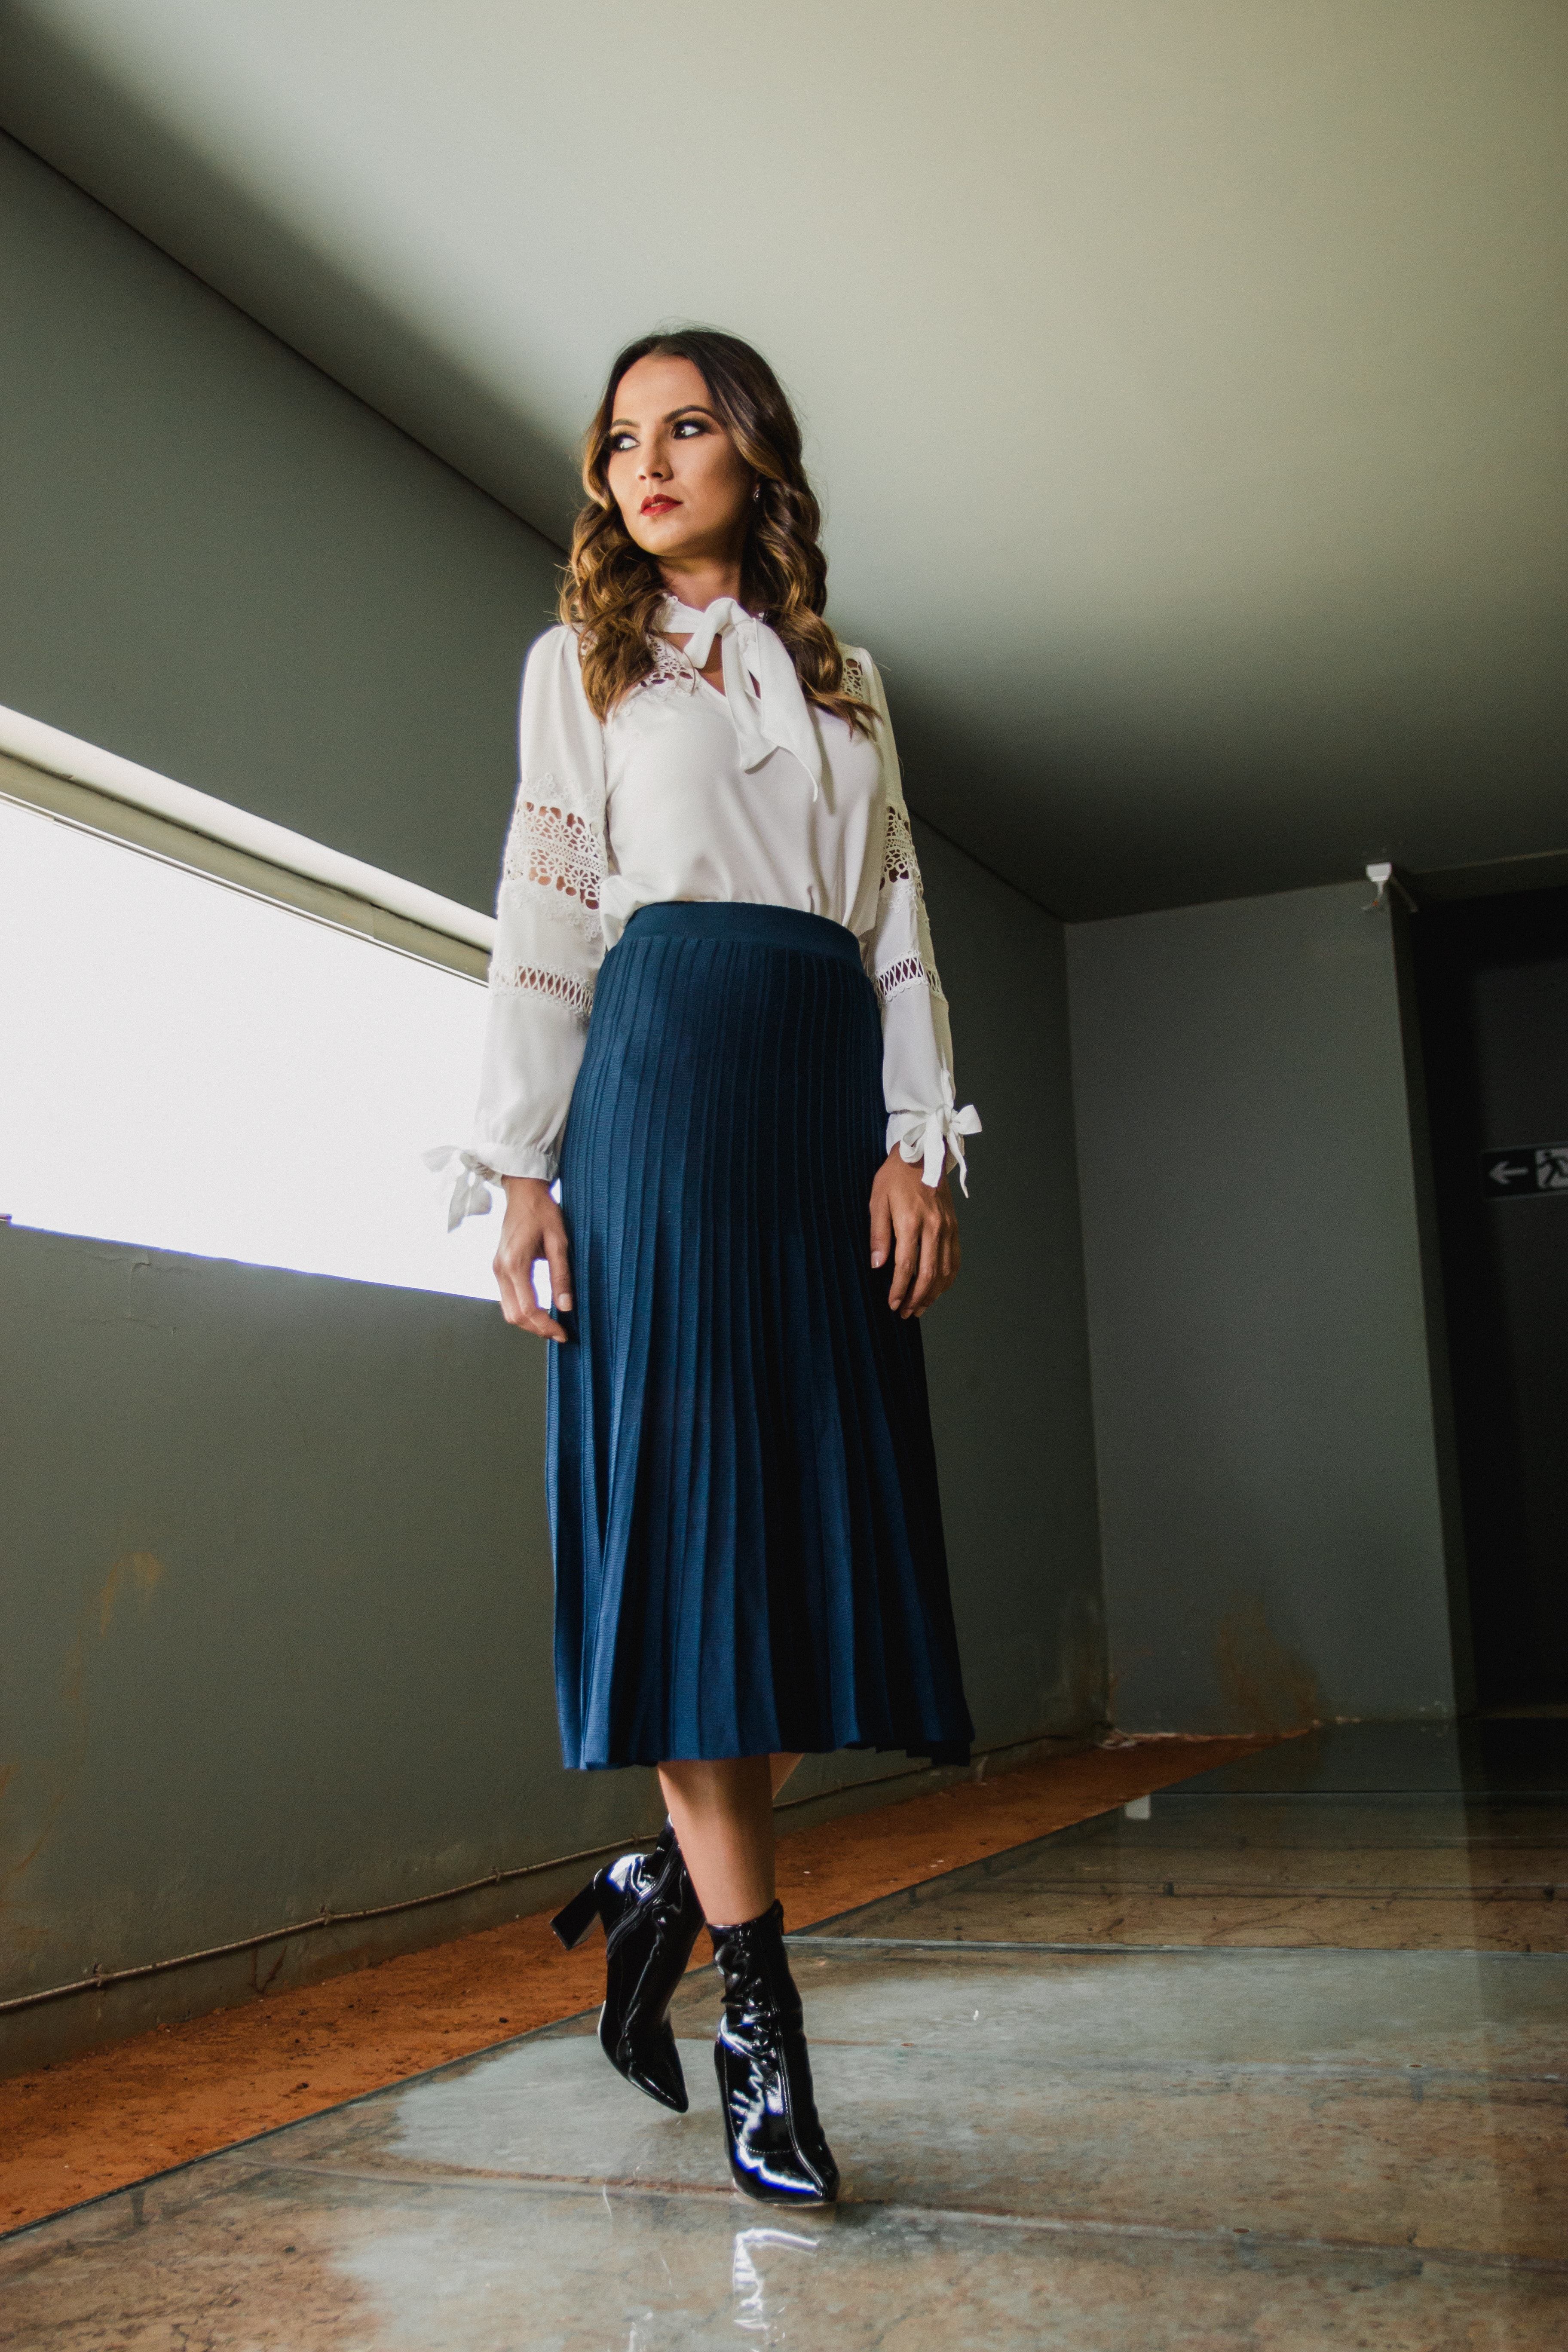
clothing, white, blue, fashion, fashion model, footwear, waist, shoulder, knee, fashion design, street fashion, leg, dress, photography, shoe, outerwear, trunk, neck, sleeve, abdomen, long hair, performance, photo shoot, top, fashion accessory, style, t shirt